Mengniu Dairy

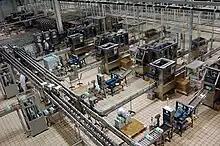
Mengniu production line in plant near Hohhot, Inner Mongolia

Mengniu was among those named for having powdered milk samples which tested positive for melamine. The company recalled tainted powdered milks and apologised to the public. Trading in Mengniu shares on the Hong Kong Stock Exchange was suspended on 17 September. Shares in other dairy companies fell strongly the next day. On discovery that their liquid milk was also contaminated, Mengniu was stripped of its status as 'Chinese national brands'.